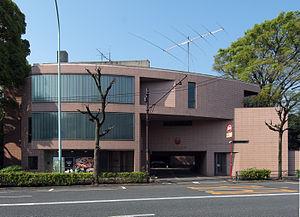
Ceci est une liste des représentations diplomatiques du Danemark. Le Royaume de Danemark en tant qu'État souverain se compose de trois pays intégrés à la communauté du Royaume et dispose de 73 ambassades à l'étranger. Dans les pays où il n'y a pas de mission danoise, selon le traité d'Helsinki, les agents des services étrangers de l'un des pays nordiques doivent assister les citoyens d'un autre pays nordique si ce pays n'est pas représenté sur le territoire concerné.